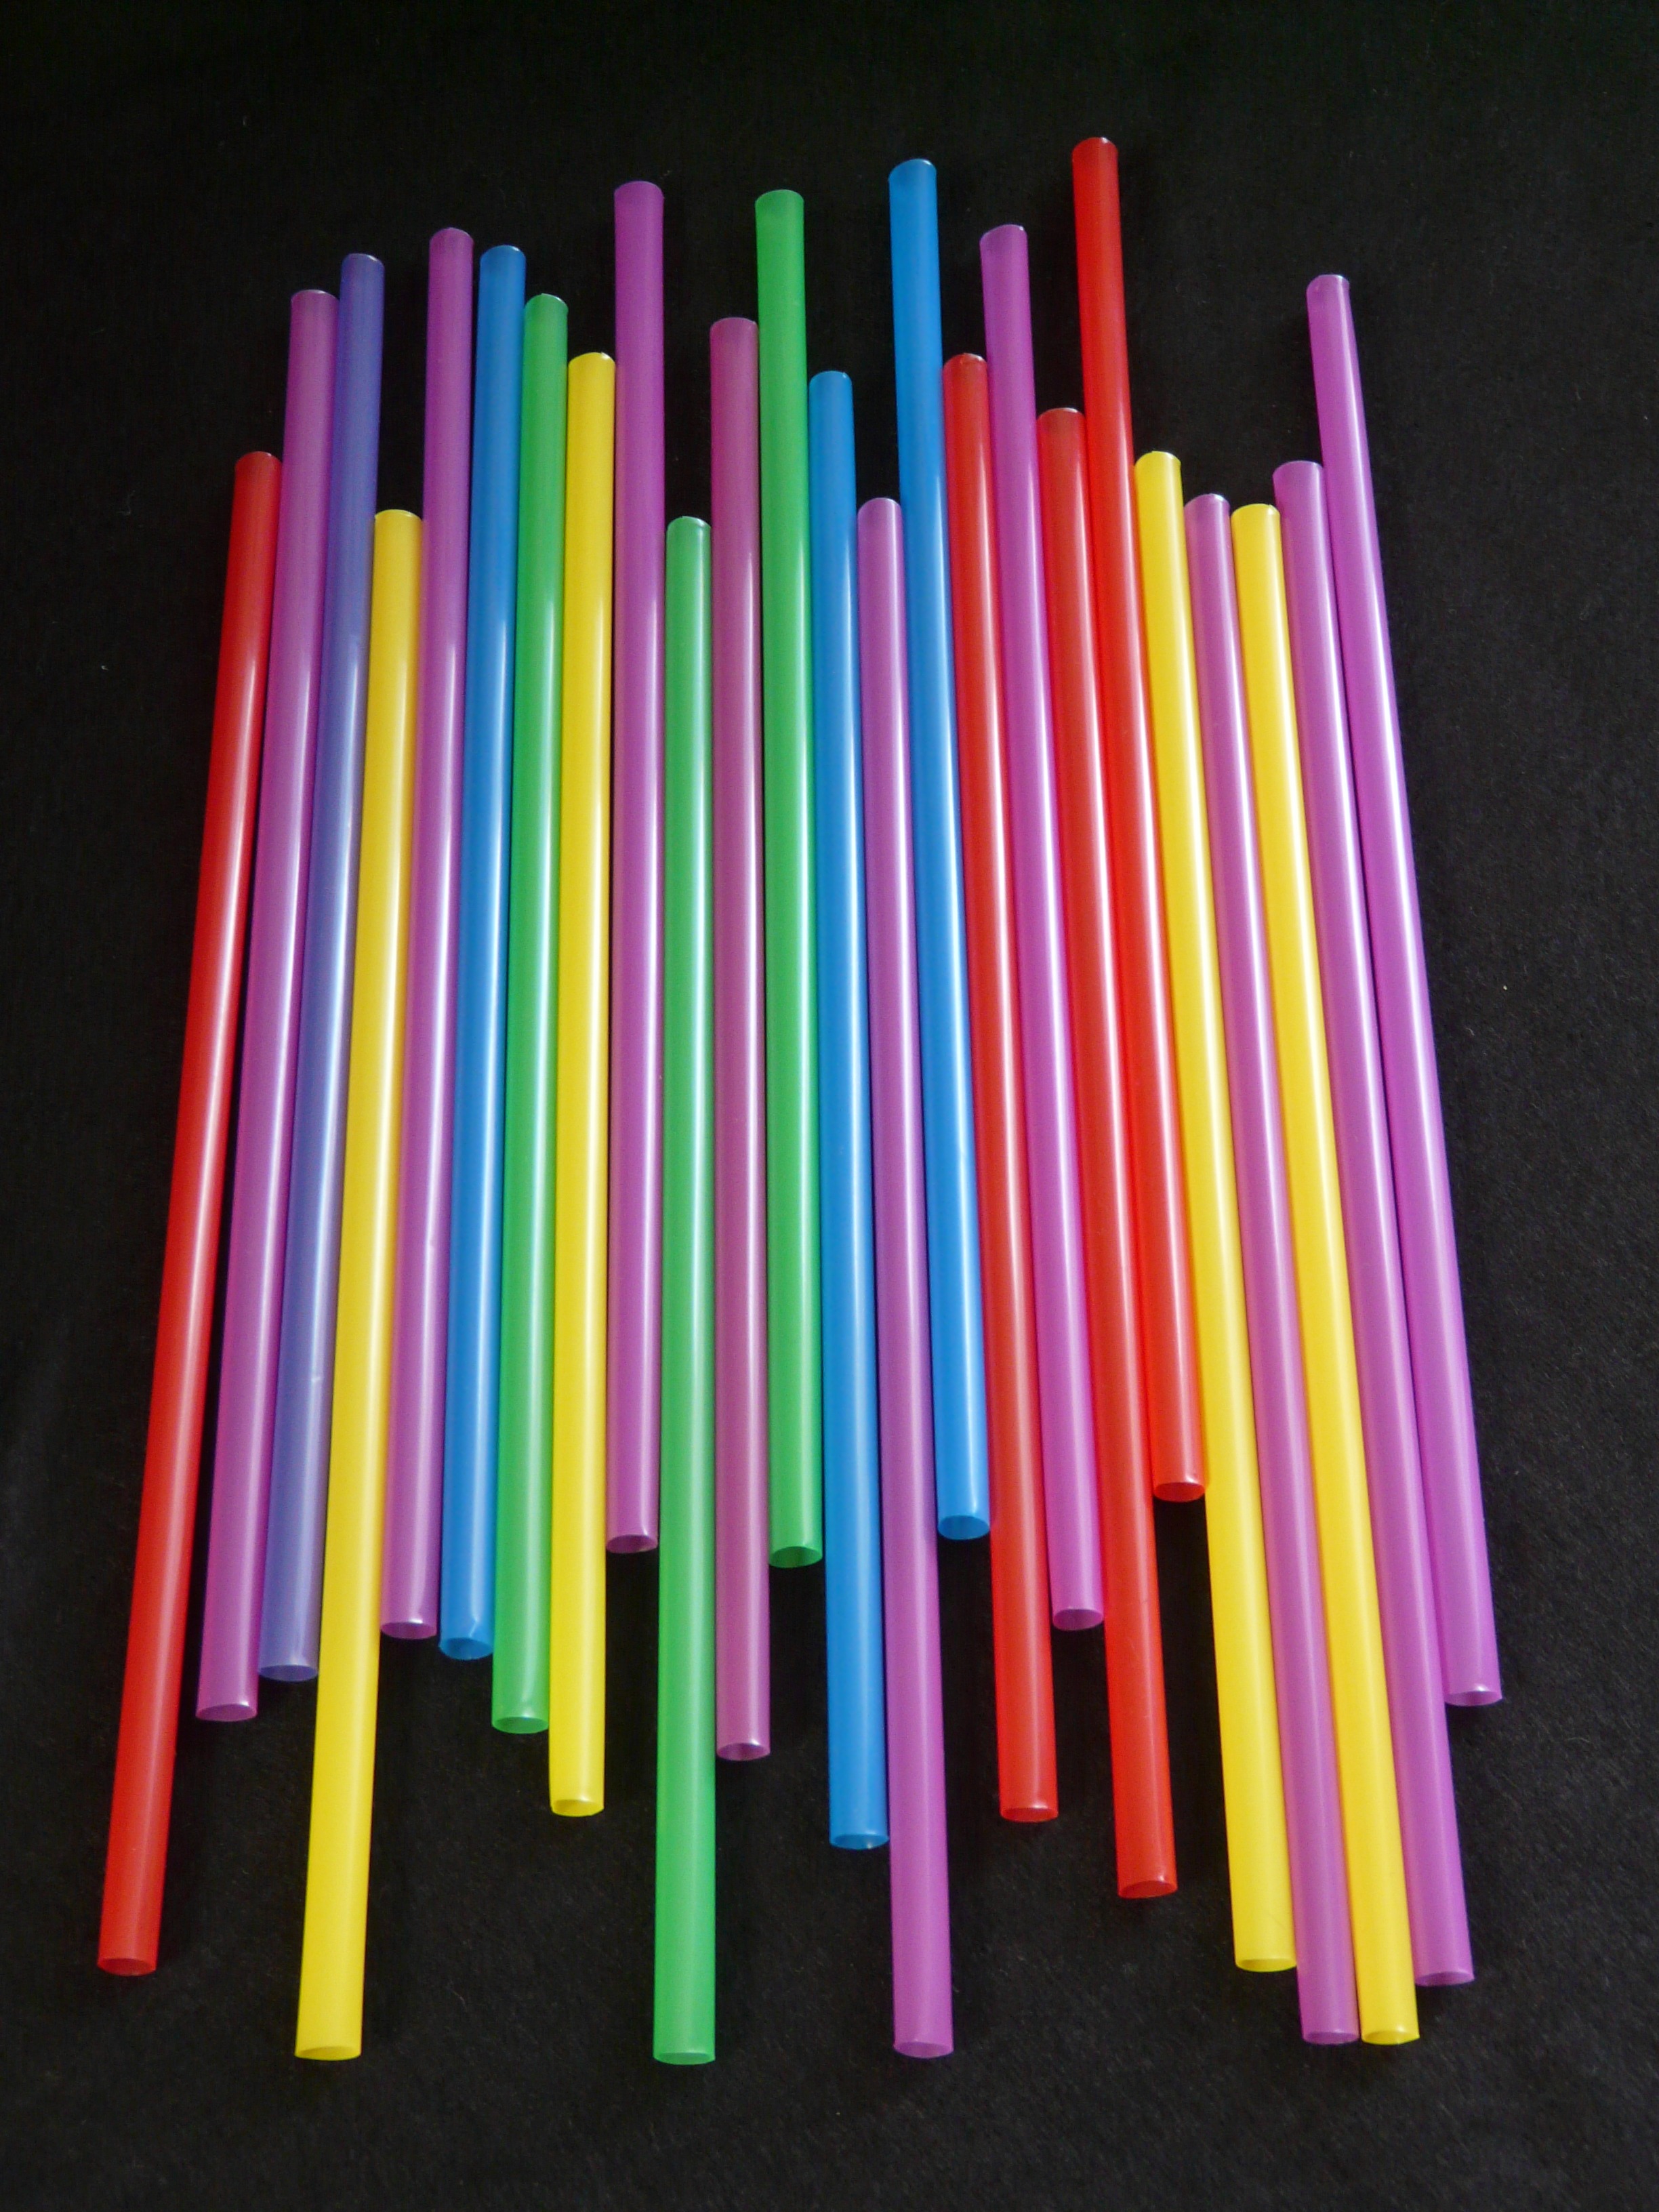
plastic, tube, color, drink, colorful, lighting, product, straws, thirst